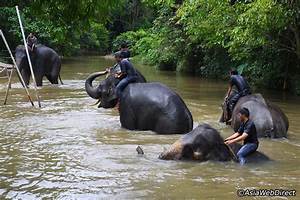
Label: elephant